1913 Auckland Rugby League season

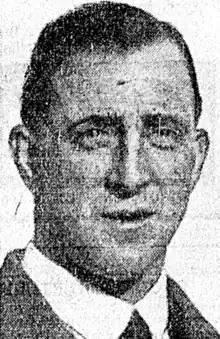
Karl Ifwersen

Karl Ifwersen debuted for North Shore in their 13-0 win over Newton after switching from rugby union. He later became the first ever person to play for the New Zealand rugby league team and then the New Zealand rugby union team. George Cook debuted for Newton Rangers in the same game. He had previously played rugby union in the Horowhenua, Manawatu, and Wellington areas representing all three provinces. He had joined the Athletic club in Wellington in 1912 and played for New Zealand but did not take the field for the club side so this game was his first club game in the code. Jim Clark also made his debut for Ponsonby in their 31-5 win against Eden at Victoria Park and scored a try. He had switched codes from the Ponsonby rugby club. Clark would go on to play 7 matches for Auckland and 12 for New Zealand. Bertram Denyer scored Eden's only try in their loss. After the Eden side dropped out of the competition he joined the Newton Rangers. He enlisted in the war effort and was killed in action at Gallipoli on May 8, 1915. Samuel Houghton played for Ponsonby. He had the unusual accomplishment the following year of playing for England in their tour match against Wellington. The team was injury depleted and rather than play with 12 he was allowed to play for England. He had emigrate to New Zealand with members of his family not long prior and his father, Jack, was one of the England tour managers.